Rufus Clark

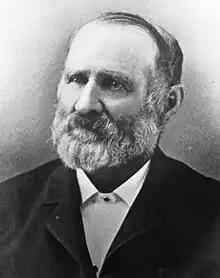

Rufus Clark (December 4, 1822 – October 14, 1910), also known both as Potato Clark and Dad Clark, was an American pioneer, businessman, politician, and community leader who was dubbed the "Potato King of Colorado". Born in Connecticut, Clark spent time at sea and searching for gold in Australia and California before migrating to Denver from Iowa in 1859 with his second wife and their child during the Pike's Peak Gold Rush. Clark established a 160-acre farm along the South Platte River, acquiring a fortune and substantial landholdings from selling potatoes to miners and Denverites. After his second wife died in 1861, he was elected to the Colorado territorial legislature in 1864 for a single term.